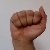
The image shows a hand gesture representing the letter 'A' in Indian Sign Language.